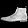
Label: Ankle boot